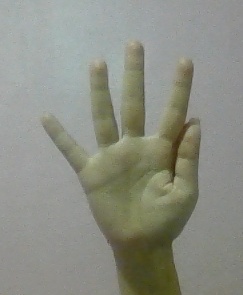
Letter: sheen